The Country of Others

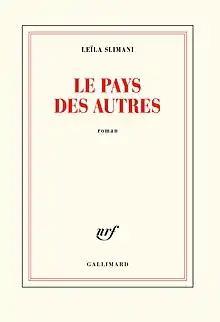
Collection Blanche cover (first edition)

The Country of Others (published as In the Country of Others in the United States) is a 2020 novel by Leïla Slimani.